Z2 (computer)

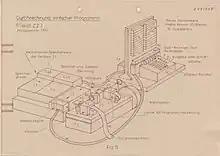
Drawing of the Zuse Z2

The Z2 was an electromechanical (mechanical and relay-based) digital computer that was completed by Konrad Zuse in 1940. It was an improvement on the Z1 Zuse had built in his parents' home, which used the same mechanical memory. In the Z2, he replaced the arithmetic and control logic with 600 electrical relay circuits, weighing over 600 pounds.